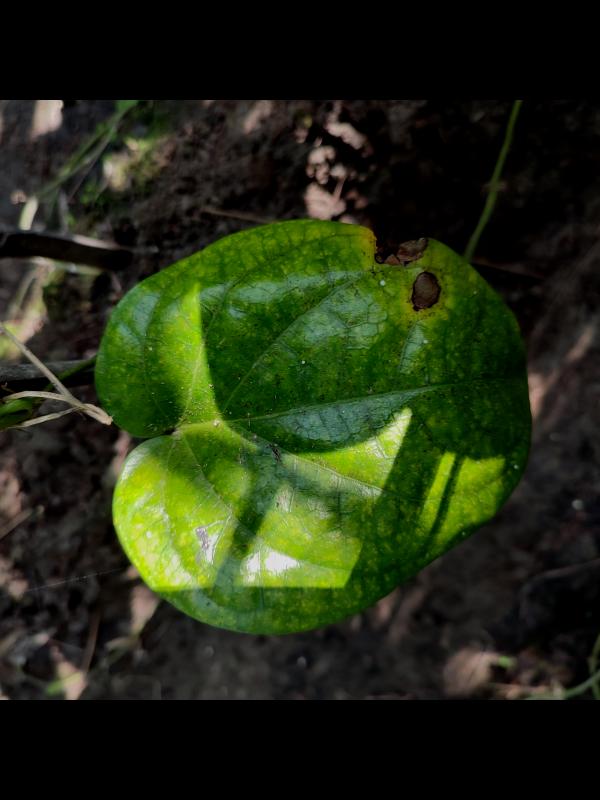
Label: Bacterial_Leaf_Disease